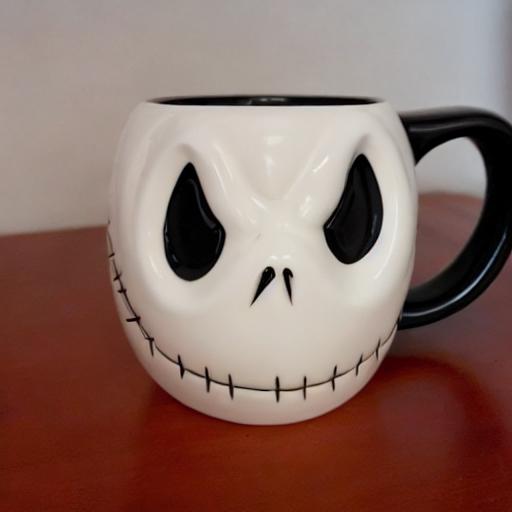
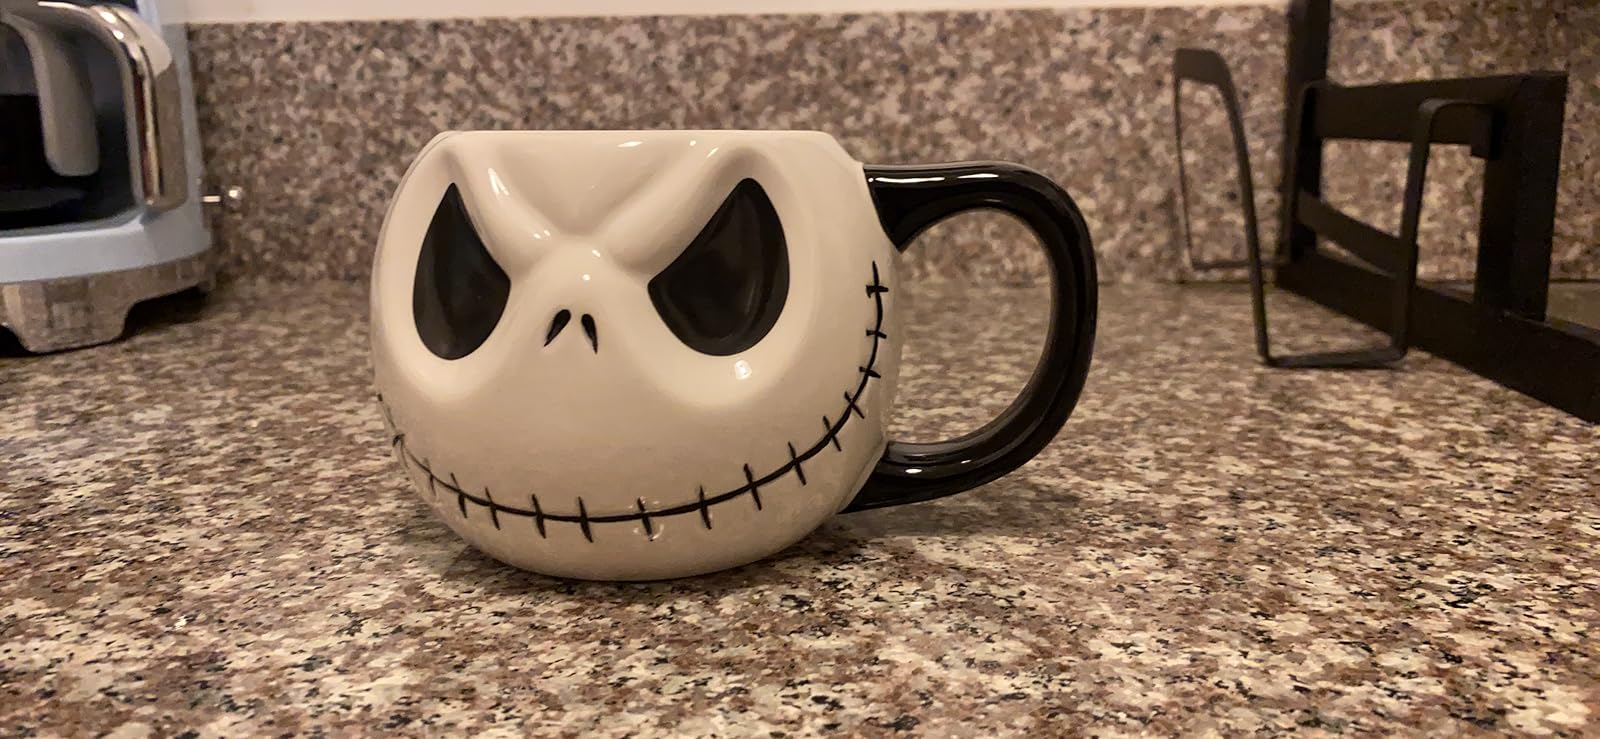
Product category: items_mug
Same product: no